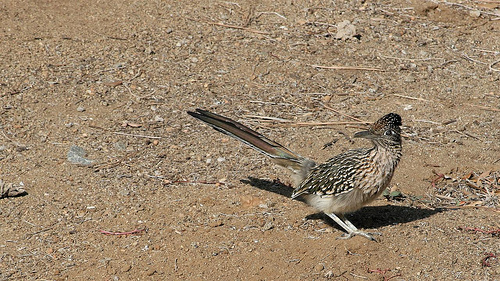
a small bird with black and white wings and a long brown tail-feather.
this bird is generally brown and black in color, with a long curved beak and a white eye ring.
a small brown white, and black spotted bird with a long tail and very small head and beak.
this bird is brown with white on its stomach and has a very short beak.
a brown bird spotted with the body being darker than the rest with a white belly and legs.
this bird is black with white and has a very short beak.
this bird has a white eye ring, belly and vent, and speckled black and white secondaries.
this grey to brown bird has long inner and ourter rectrices and some black and white peppered wings with a long bill.
this bird is brown and white spotted it has long tail feathers and has mohawk like feathers on its headlong tail feathers on the small brown bird with the pointed small bill look over-sized.
Species: Geococcyx